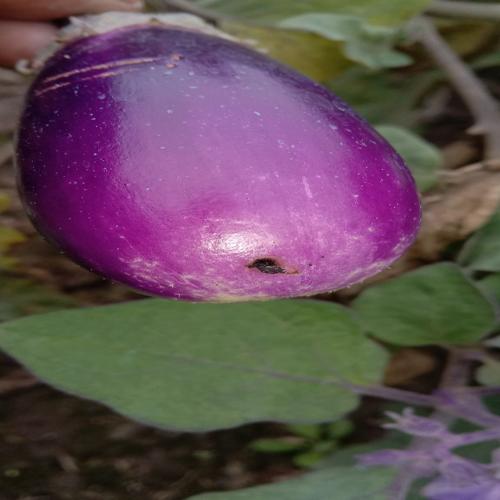
Label: Shoot and Fruit Borer